A6 road (England)

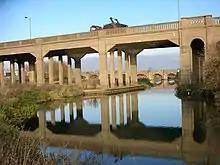
Irthlingborough Viaduct built over the Nene in 1936

A roundabout at Streatley, where the road becomes the dual-carriageway Luton Road, passing through the Bartonhill Cutting, the road becomes single carriageway at the roundabout with the B655 at the other end of the Barton-le-Clay bypass. It meets the A507 at a roundabout at Clophill, crossing the River Flit. It passes by Maulden Wood as the dual-carriage up Deadman's Hill then passes Haynes West End. It enters the district of Bedford and bypasses Wilstead. It meets the A421 at the Elstow Interchange grade-separated junction (GSJ). The A6 meets the A5134 at a large signal-controlled junction.